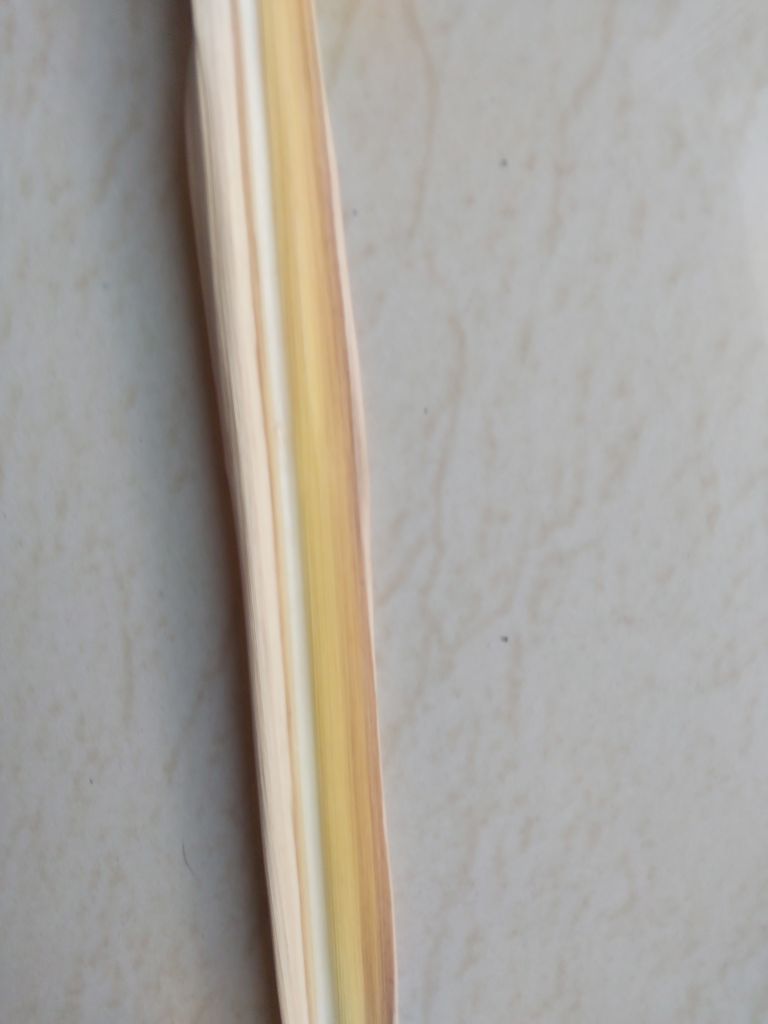
Label: Dried